Jomo Kenyatta

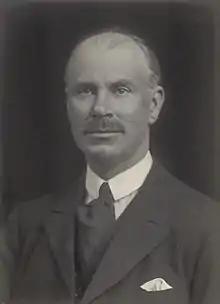
Kenyatta lobbied against many of the actions of Edward Grigg, Governor of Kenya. Grigg tried to suppress many of Kenyatta's activities.

Anti-imperialist sentiment was on the rise among both native and Indian communities in Kenya following the Irish War of Independence and the Russian October Revolution. Many indigenous Africans resented having to carry "kipande" identity certificates at all times, being forbidden from growing coffee, and paying taxes without political representation. Political upheavals occurred in Kikuyuland—the area inhabited largely by the Kikuyu—following World War I, among them the campaigns of Harry Thuku and the East African Association, resulting in the government massacre of 21 native protesters in March 1922. Kenyatta had not taken part in these events, perhaps so as not to disrupt his lucrative employment prospects.